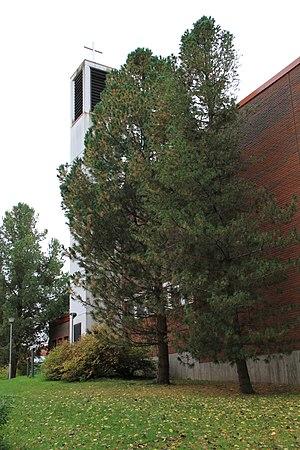
L'église de Puijo est une église en pierre située dans le quartier de Puijonlaakso à Kuopio en Finlande.